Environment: lab
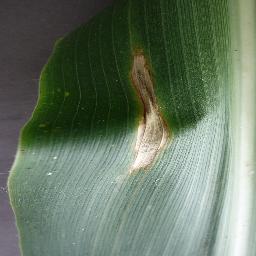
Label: northern_corn_leaf_blight